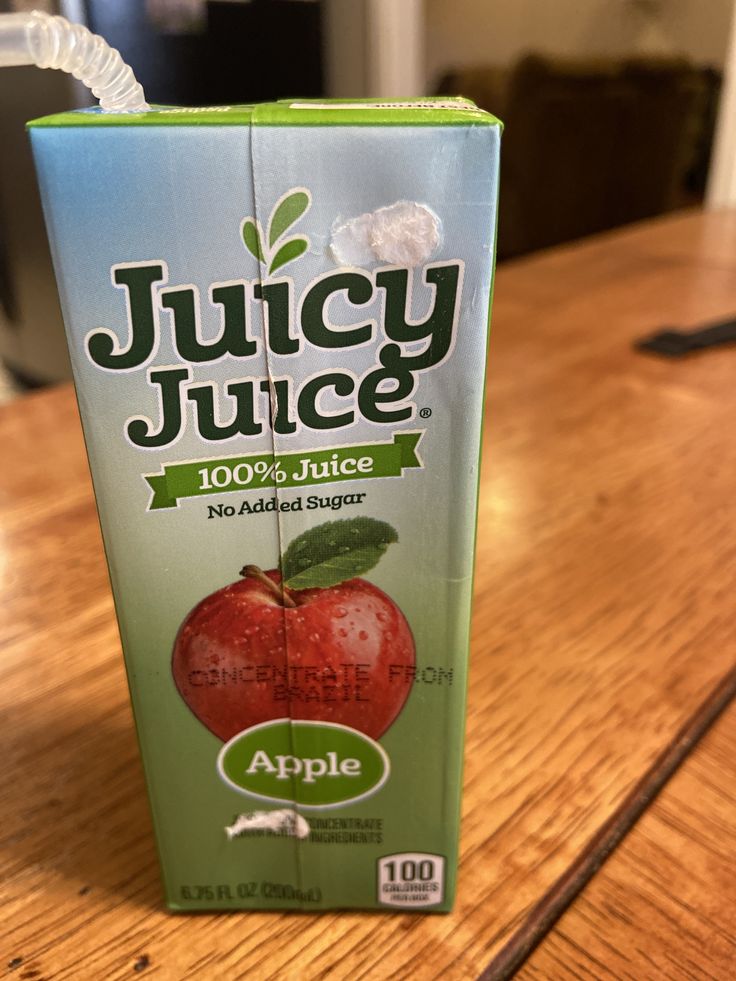
Waste category: cardboard